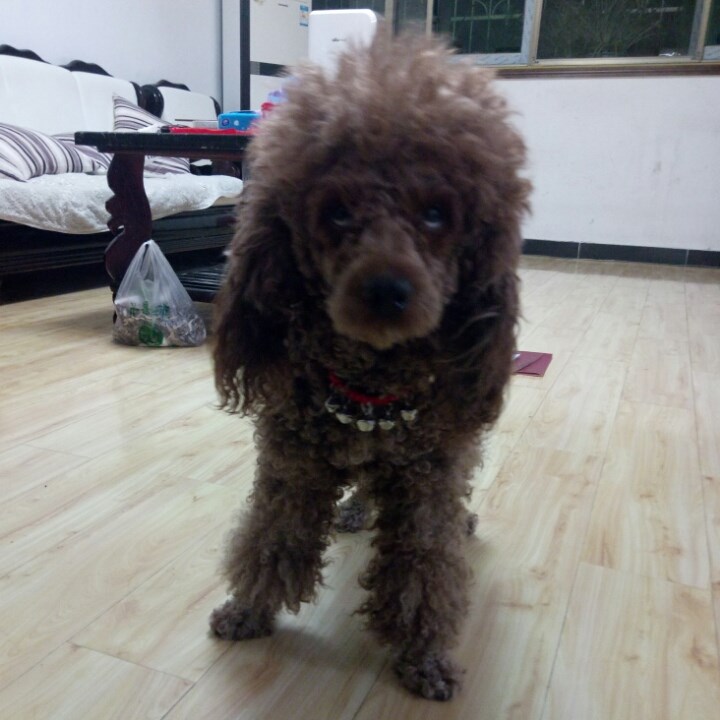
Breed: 2925-n000114-toy_poodle